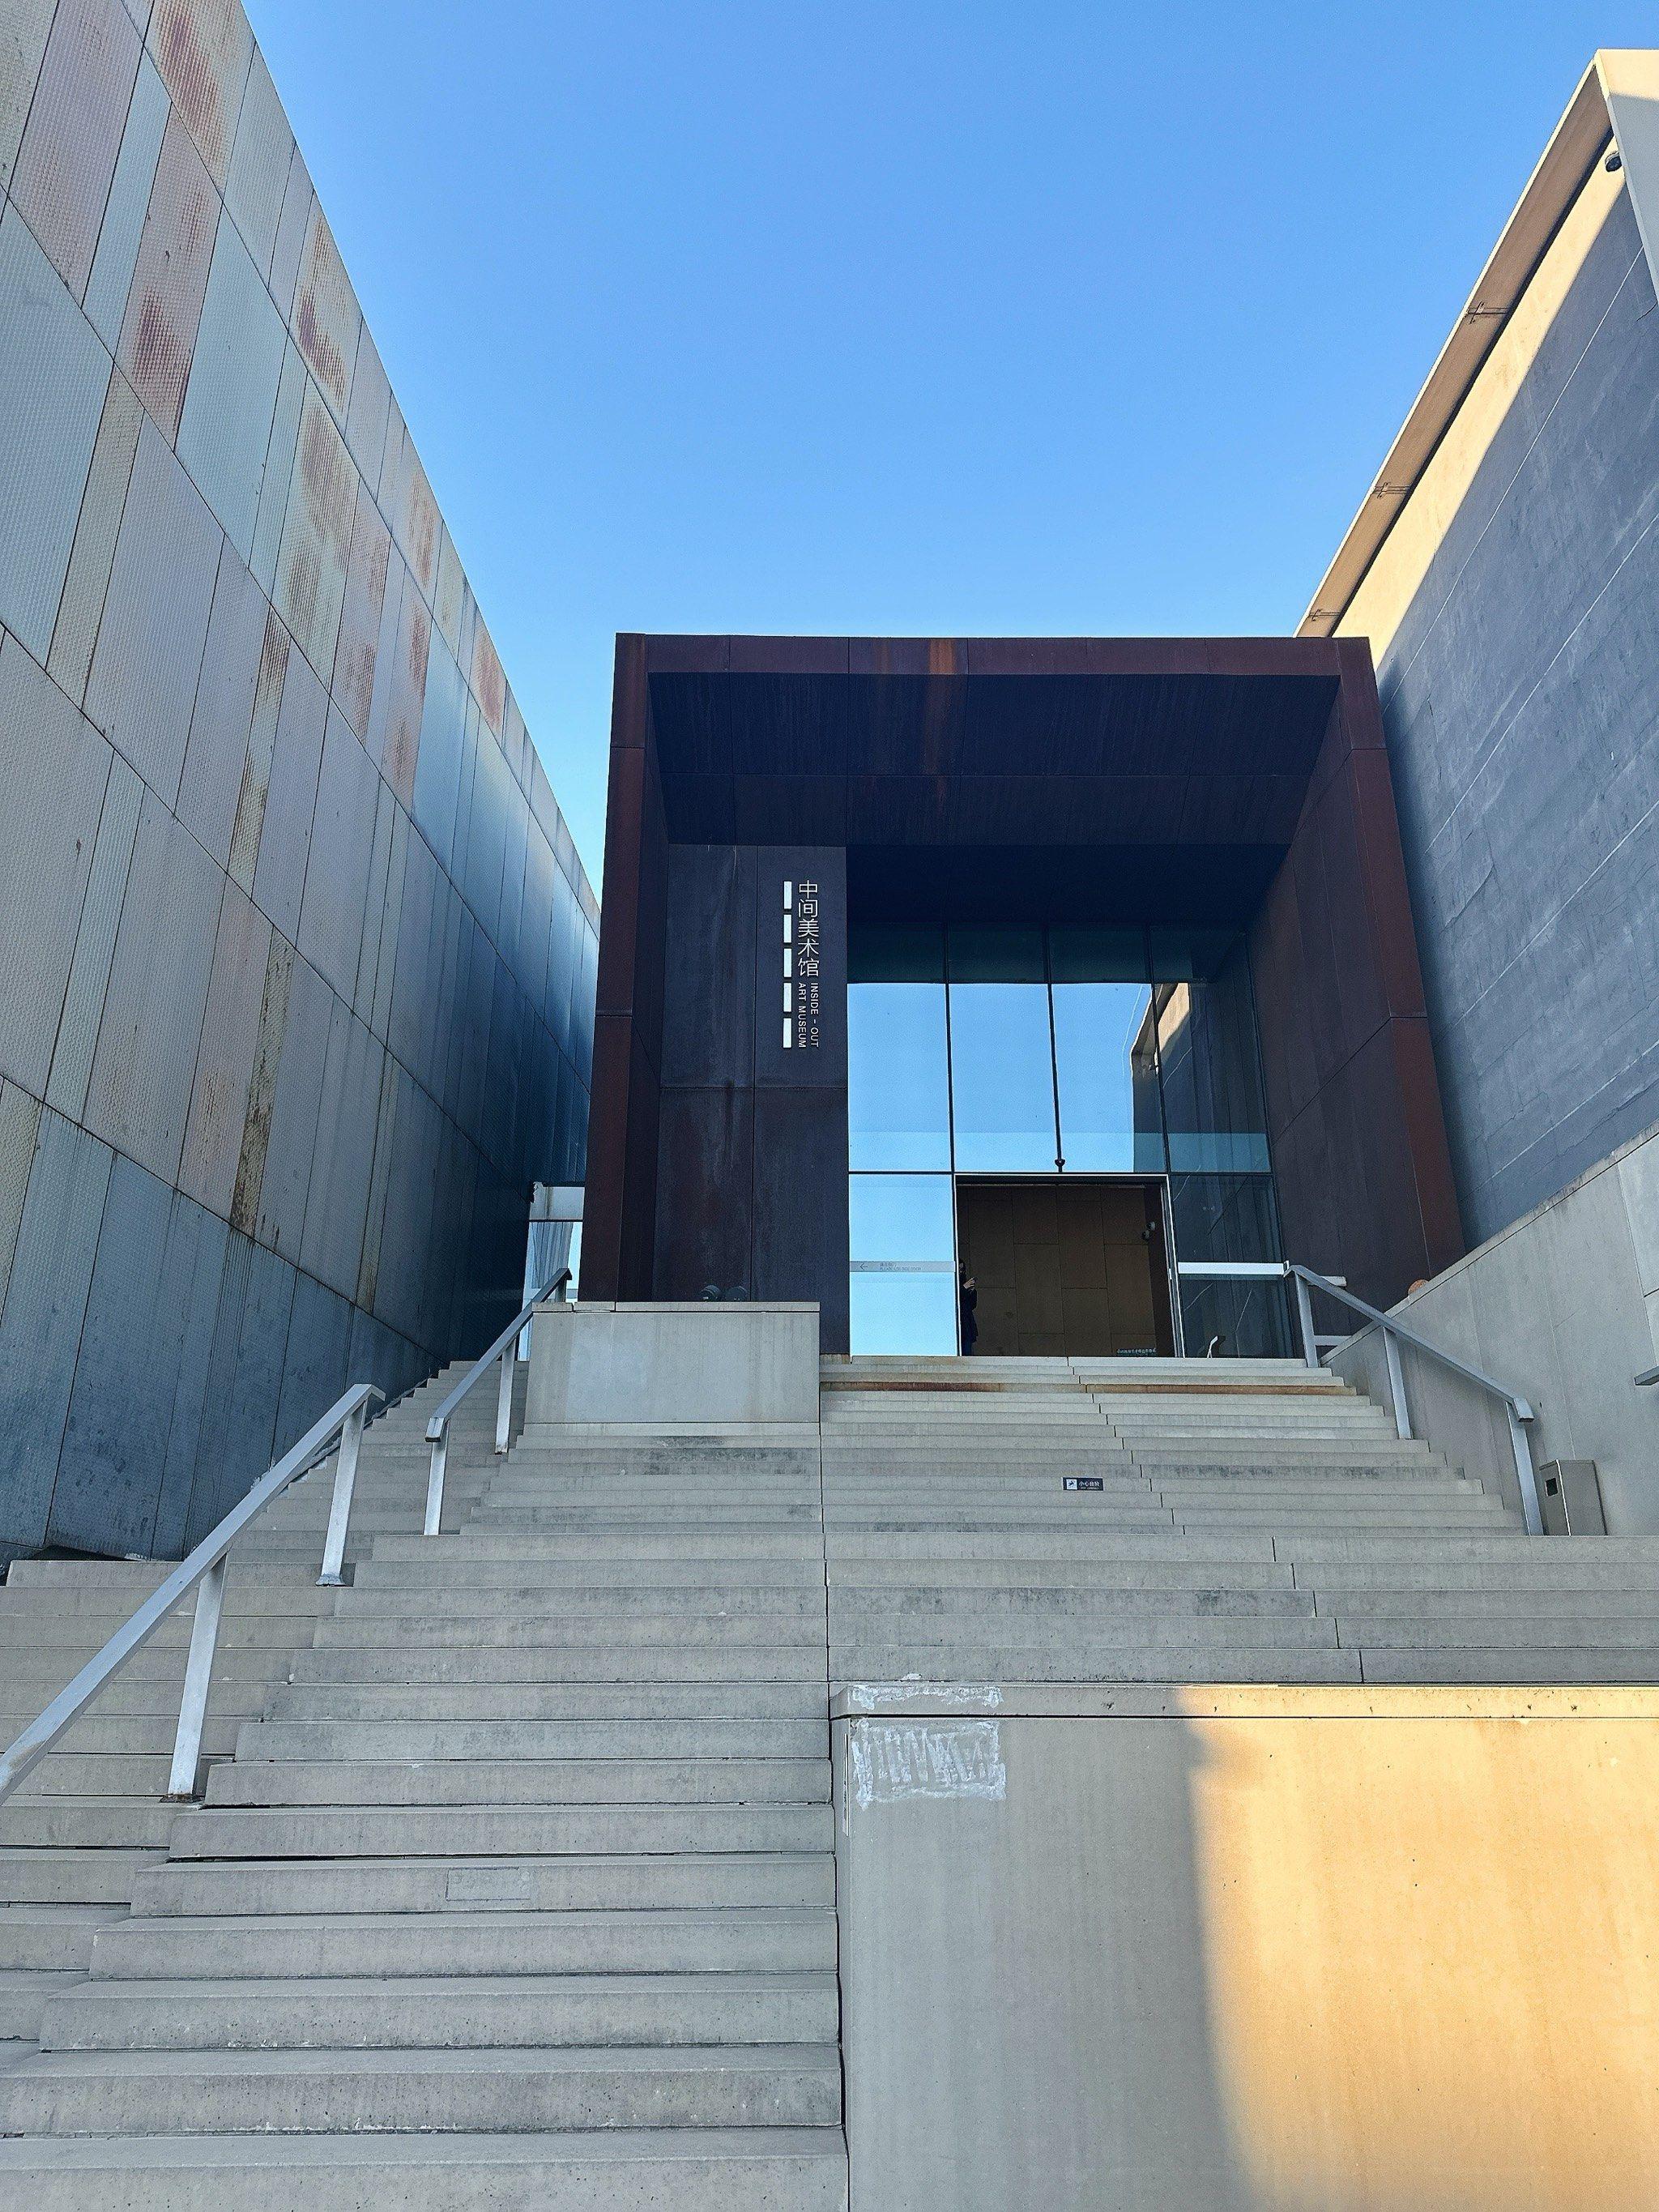
地标名称：中间美术馆
所在城市：北京市·海淀区